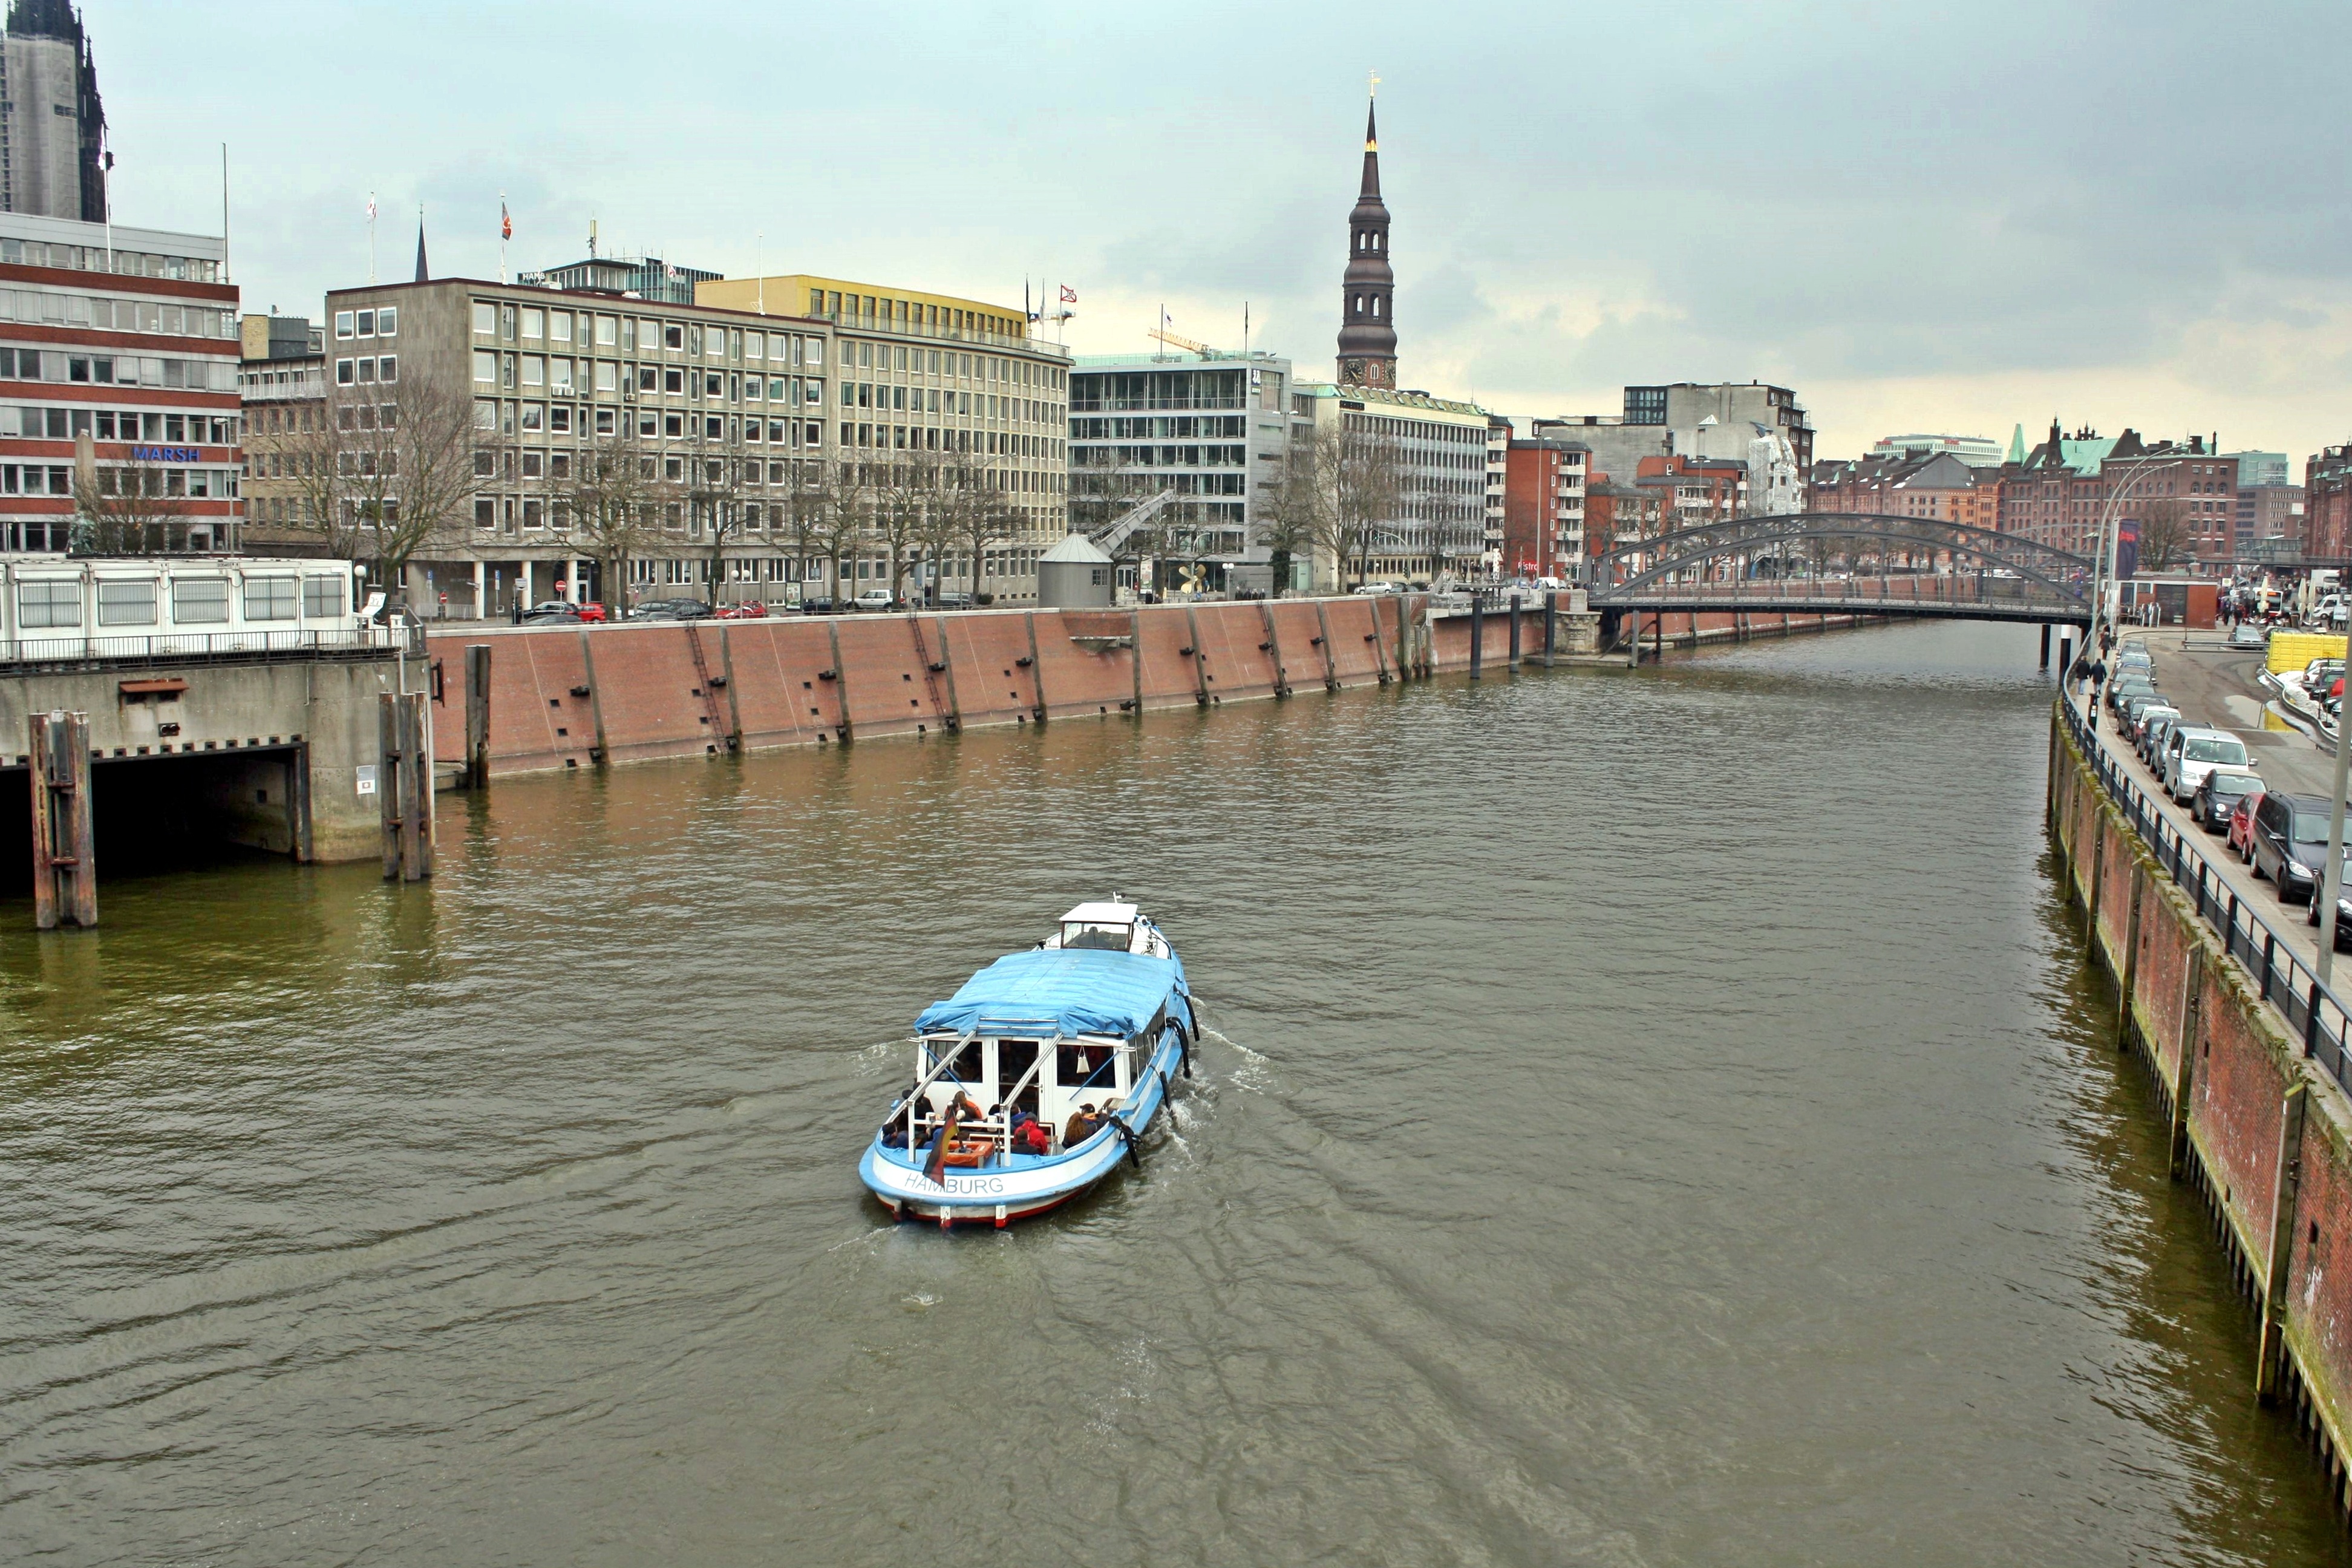
water, boat, urban, river, canal, vehicle, harbor, waterway, body of water, boating, channel, shipping, watercraft, hamburg, mobility, fleet, harbour cruise, landform, speicherstadt, st catherine's church, boatrent